Bansuri: The Flute

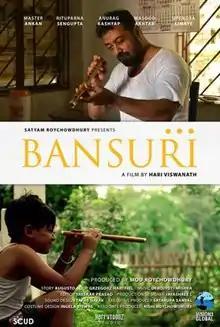
poster

Bansuri: The Flute is a 2021 Indian Hindi-language drama film written and directed by Hari Viswanath. Produced by Mou Roychowdhury, the film stars Anurag Kashyap, Rituparna Sengupta and Upendra Limaye in major roles.